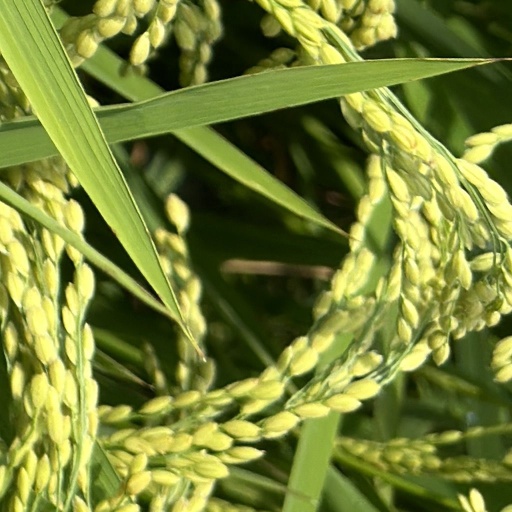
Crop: rice